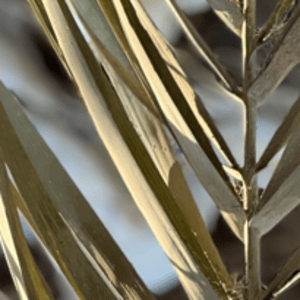
Label: Magnesium Deficiency